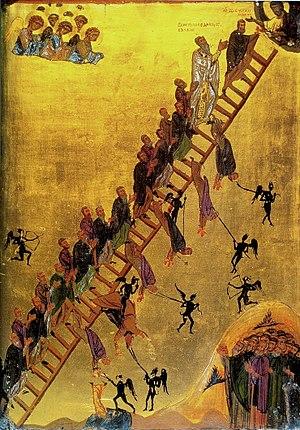
Le nom de couleur or désigne soit l'aspect du métal ou de ses imitations, soit une couleur similaire.
Amoun ou Ammon ou Amon ou Amun ou Ammonas est un saint et un ermite chrétien d'Égypte, fêté le 4 octobre. Il fut l'un des ascètes les plus vénérés du désert de Nitrie. Athanase d'Alexandrie le mentionne dans la Vie de saint Antoine. Son nom est le même que celui du dieu Ammon de l'Égypte ancienne.
Saint Jean Climaque, également connu sous le nom de Jean le Sinaïtique, est un moine syrien des VIᵉ et VIIᵉ siècles. Mort au mont Sinaï vers 649, saint Jean, abbé, mérita le surnom de Climaque en raison du précieux traité intitulé L’échelle du paradis, qu’il composa pour la formation des moines : il y décrit l’itinéraire spirituel à la manière d’une montée vers Dieu à travers trente degrés. Cette œuvre majeure connut un rayonnement extraordinaire dans le monde monastique byzantin, mais aussi en Occident.
L'Échelle sainte ou Échelle du Paradis est un important traité d'ascétisme monastique des Églises d'Orient — Églises orthodoxes et Églises catholiques de rite byzantin — écrit par Jean Climaque vers l'an 600 à la demande de l'abbé de Raithu, monastère des bords de la Mer Rouge.
Saint Ménas, ermite, martyr et thaumaturge originaire du delta du Nil, près de Memphis en Égypte, est un soldat romain. Il est considéré comme "un des saints les plus connus" par l'Église orthodoxe copte.
Le Dimanche de Jean Climaque appelé aussi « dimanche de l'Échelle » est une célébration des Églises d'Orient — Églises orthodoxes et Églises catholiques de rite byzantin —, partie de la liturgie pascale ayant lieu trois semaines avant le dimanche de Pâques. C'est le quatrième dimanche du Grand Carême. Il suit le dimanche de la Croix et précède le dimanche de Marie l'Égyptienne. Lors de ce dimanche, on célèbre Jean Climaque, auteur vénéré de l'ouvrage de spiritualité L'Échelle sainte.